Red fox

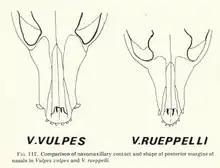
Comparative illustration of skulls of the red fox (left) and Rüppell's fox (right): note the more developed facial area of the former.

The red fox is considered to be a more specialised form of "Vulpes" than the Afghan, corsac and Bengal fox species, in regards to their overall size and adaptation to carnivory; the skull displays far fewer neotenous traits than in other foxes, and its facial area is more developed. It is, however, not as adapted for a purely carnivorous diet as the Tibetan fox.